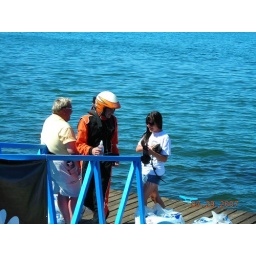
Driver Brian Perkins fresh off the boat from his 2nd race with a bottle of SW in hand!